Christianity in Besançon

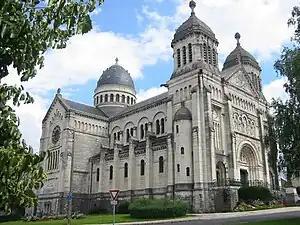
The current Basilica of Saint-Ferjeux.

Created from the 4th century, the diocese of Besançon in its early days is very poorly known, particularly after the fall of the Roman Empire, during the period known as the great barbarian invasions when the Burgundians and Alamanni invaded Sequania. The Christianization of the countryside is even less known than the evolution of the city; however, a number of churches seem to have been erected near former Roman settlements. In the 6th century, Besançon was visited by Saint Columban. Monasticism began to establish itself and developed throughout the Early Middle Ages. The diocese was reorganized at the beginning of the 7th century with the Catholic kings Frankish Merovingians who drove out or integrated over several centuries the barbarians of France under the direction of the Catholic popes of the West. During the Carolingian feudal period, the counts of Burgundy practically held the power and the seat of the archbishops, although the latter were then important figures. The new abbeys, especially Cistercian, multiplied: they were the main centers of resistance to the episcopal schism of the Catholic German Emperor Frederick Barbarossa, suzerain of Franche-Comté and the archbishopric of Besançon. From the 13th to the 16th century, during the Protestant Reformation, Catholic institutions deteriorated. The policy of the sovereigns and the Parliament helped maintain the traditional faith.